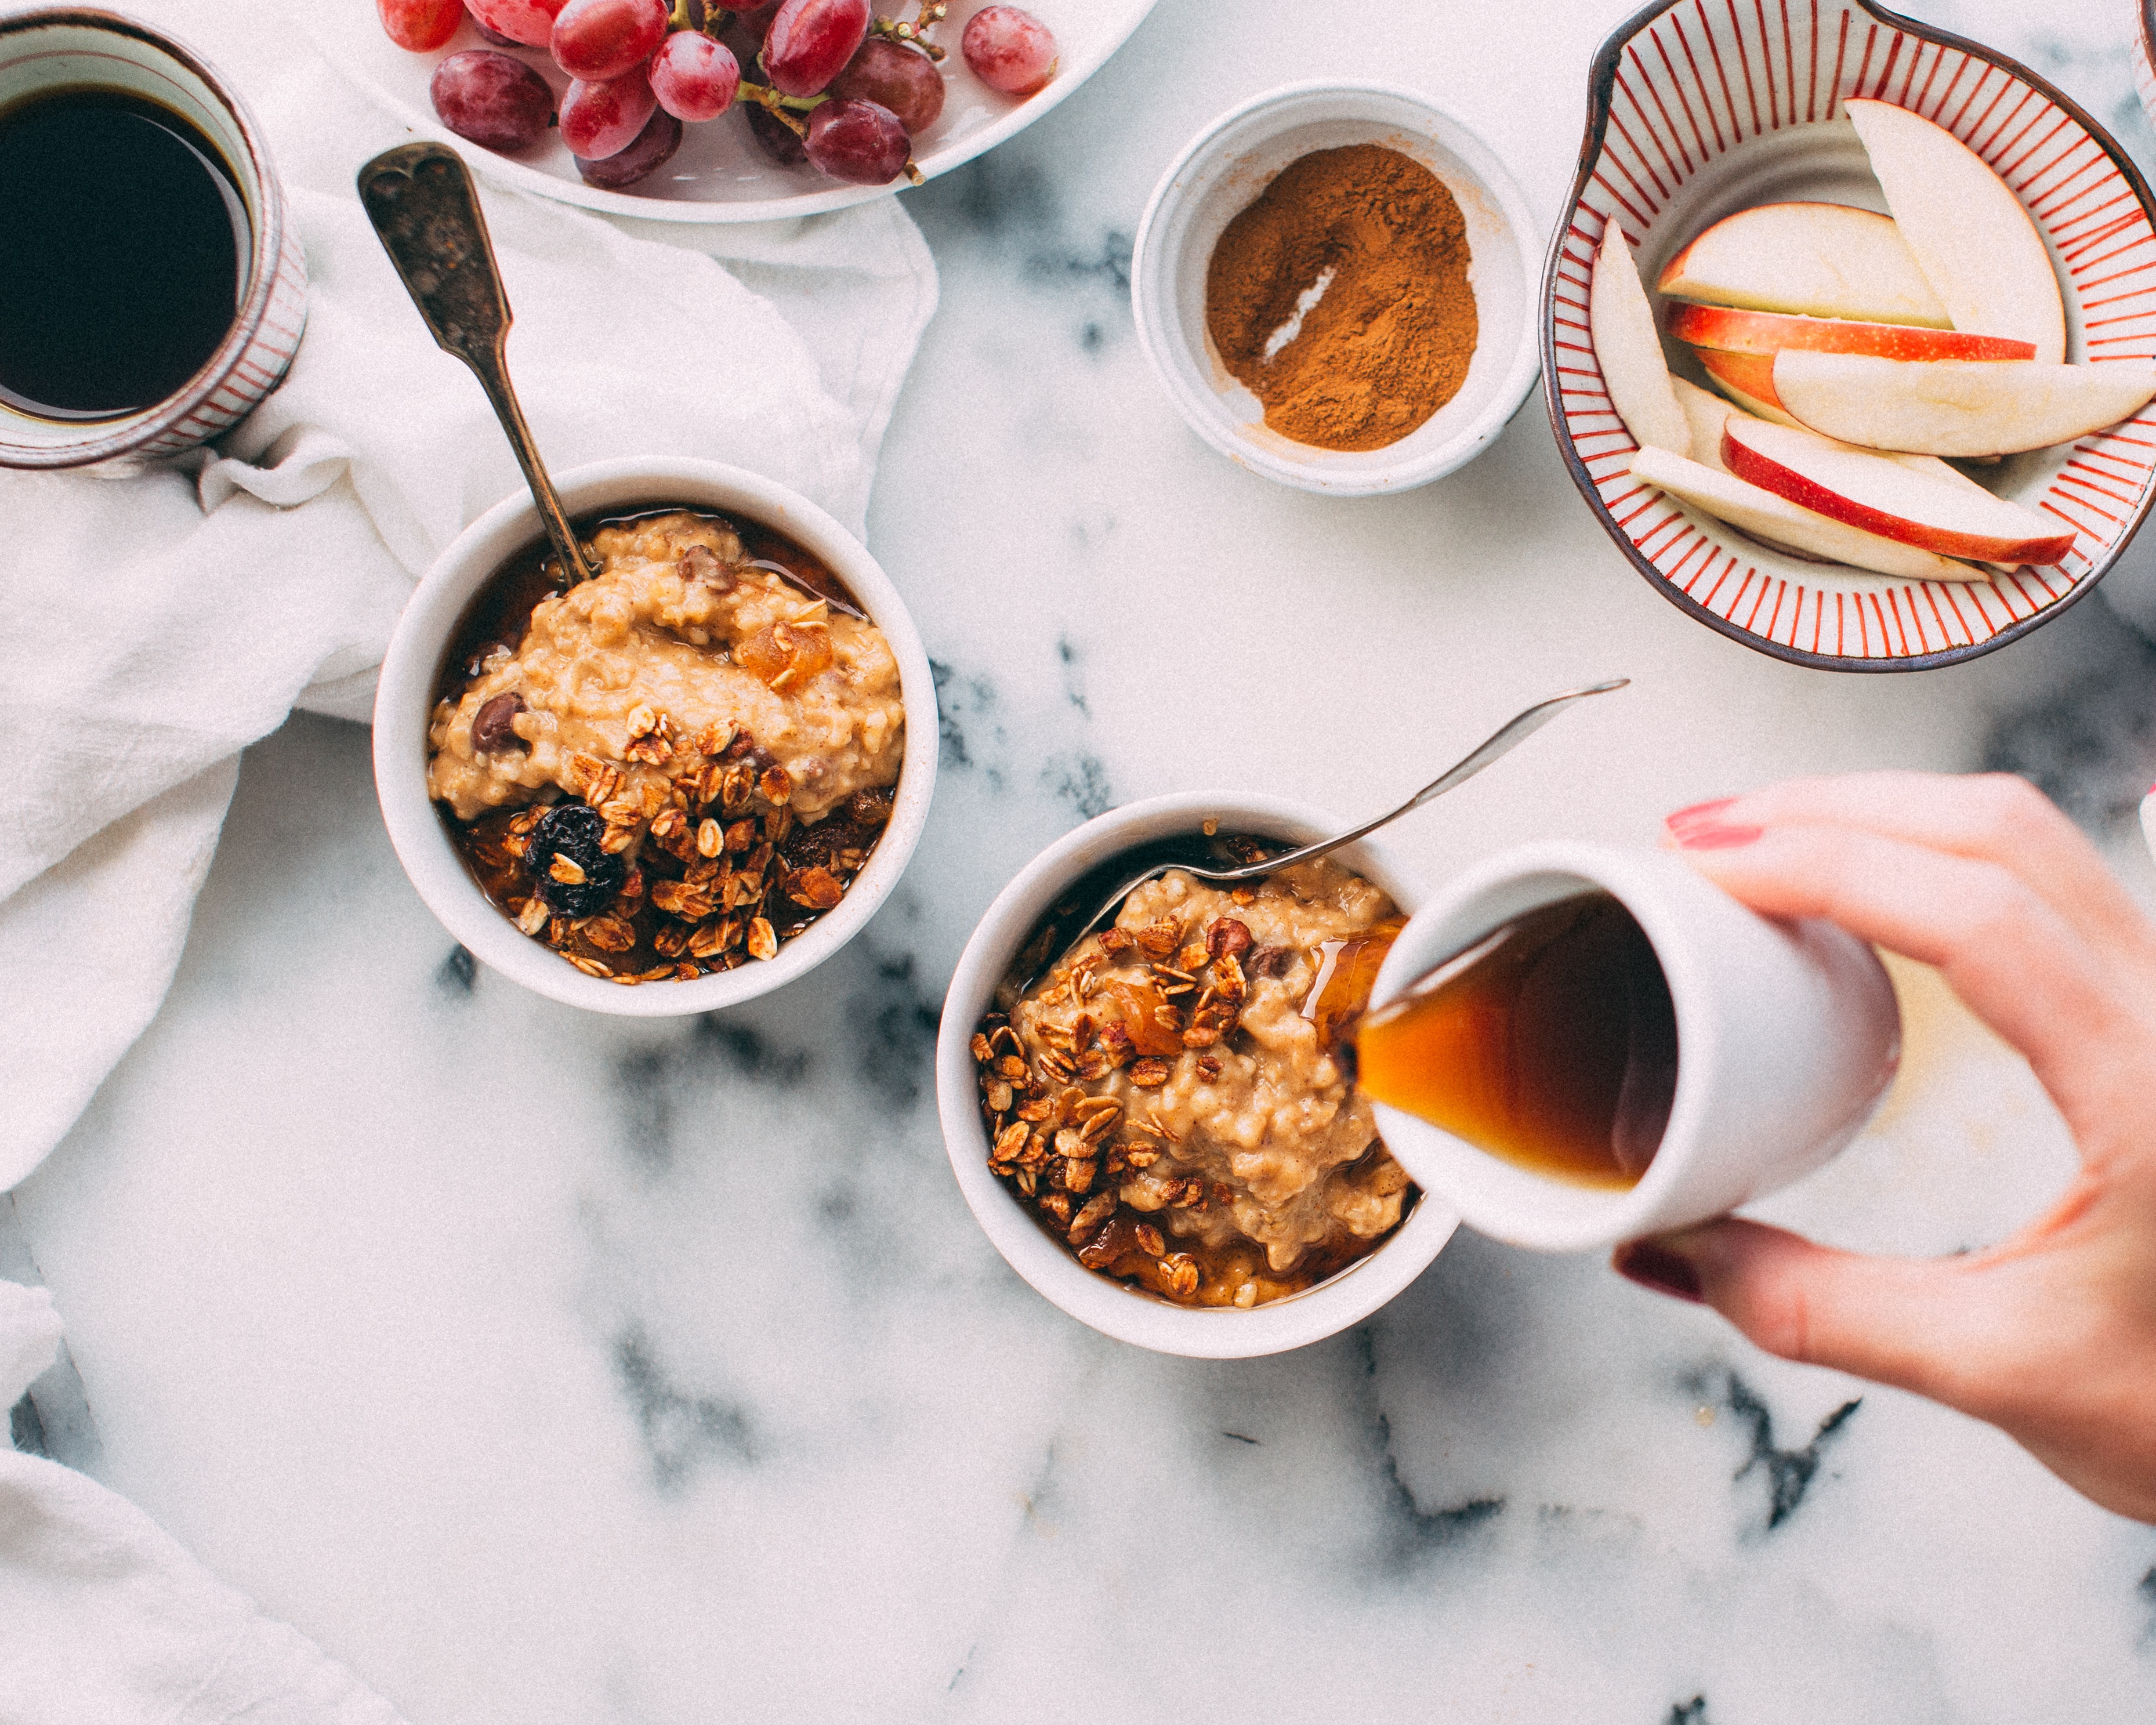
apple, coffee, dish, meal, food, produce, breakfast, dessert, cinnamon, coconut, granola, sense